Halszkaraptor

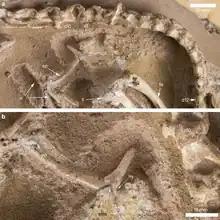
Pectoral area of holotype MPC D-102/109

The snout, though elongated, is transversely expanded in front, creating a spoon-shaped profile in top view. It is also flat, and its width is 180% of its height. The top profile in side view is hollow. The expanded area consists of a relatively long premaxilla. This bone is internally excavated by a system of air chambers. From a larger chamber in the rear, neurovascular channels permeate the entire bone, not just the sides as in "Neovenator", but the top also. These channels probably housed electro-sensory organs. Each premaxilla bears eleven teeth, a record among the entire Dinosauria. Theropods normally have four premaxillary teeth and the previous record for this group was seven, as found in spinosaurids. In "Halskaraptor", the premaxillary teeth are very closely packed, touching each other, and are very elongated, gradually recurving. The teeth in the maxilla, estimated in number at twenty to twenty-five, are more robust, curve only at their tips, and are spaced at a larger distance. They are more transversely flattened, with an oval cross-section. The dentary of the lower jaw likewise bears an estimated twenty to twenty-five teeth. The nostrils are relatively retracted. They are also unique for a theropod in being obliquely oriented to the top in front view. Despite the length of the snout, the main opening in the side of the front skull, the antorbital fenestra, is short; shorter than high. The rear skull roof is vaulted.